White House Hanukkah Party

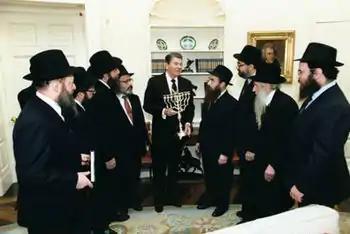
President Ronald Reagan receives a hanukkiah (Hanukkah menorah) from the American Friends of Lubavitch, White House, 1984.

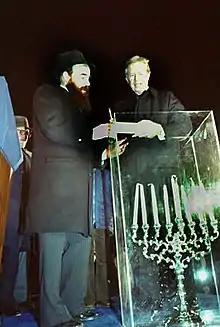
President Jimmy Carter (right) at Hanukkah menorah lighting, Lafayette Park, 1979.

Jimmy Carter was the first president who officially recognized Hanukkah, when in 1979 he walked from the White House to Lafayette Park to deliver brief remarks as he lit the new National Menorah erected by the Jewish group, Chabad-Lubavitch. Based on his sensitivity to Hanukkah, his next annual Christmas message was carefully worded, with greetings "to those of our fellow citizens who join us in the joyous celebration of Christmas". Since then, every president has participated in a menorah-lighting ceremony to recognize Hanukkah, and directed the Christmas message to those citizens who celebrate that holiday. Joshua Eli Plaut's book "A Kosher Christmas: 'Tis the Season to Be Jewish"," (Rutgers University Press, 2012) cites President Jimmy Carter's daily diary entry detailing his lighting of the shamash candle on the menorah in the presence of the Chabad Rabbi. See www.akosherchristmas.org